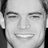
Emotion: happy